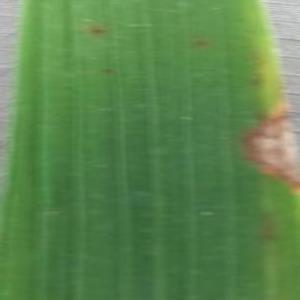
Disease: Blast